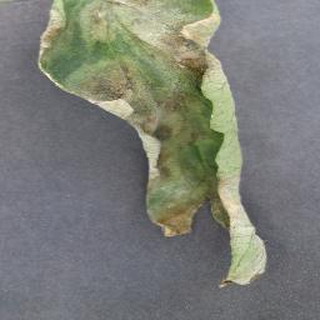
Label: tomato_late_blight